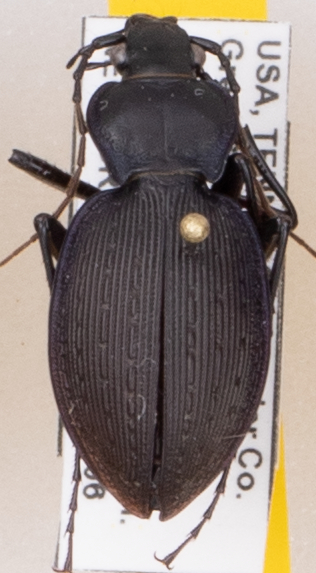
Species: Carabus goryi
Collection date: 2021-07-06
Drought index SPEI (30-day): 0.156
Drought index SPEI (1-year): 0.8
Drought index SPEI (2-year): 2.09